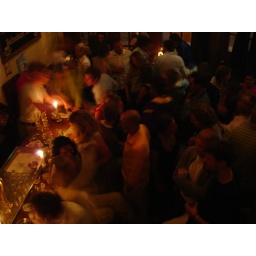
looking down from the balcony in the bar - it felt like stepping into Dante ....